Neferirkare Kakai

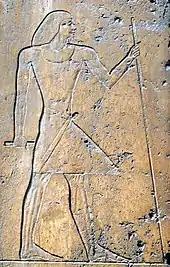
Relief showing Ptahshepses found in his mastaba

Neferirkare's reign was unusual for the significant number of surviving contemporary records which describe him as a kind and gentle ruler. When Rawer, an elderly nobleman and royal courtier, was accidentally touched by the king's mace during a religious ceremony—a dangerous situation which could have caused this official to be put immediately to death or banished from court since the pharaoh was viewed as a living god in Old Kingdom mythology—Neferirkare quickly pardoned Rawer and commanded that no harm should occur to the latter for the incident. As Rawer gratefully states in an inscription from his Giza tomb: